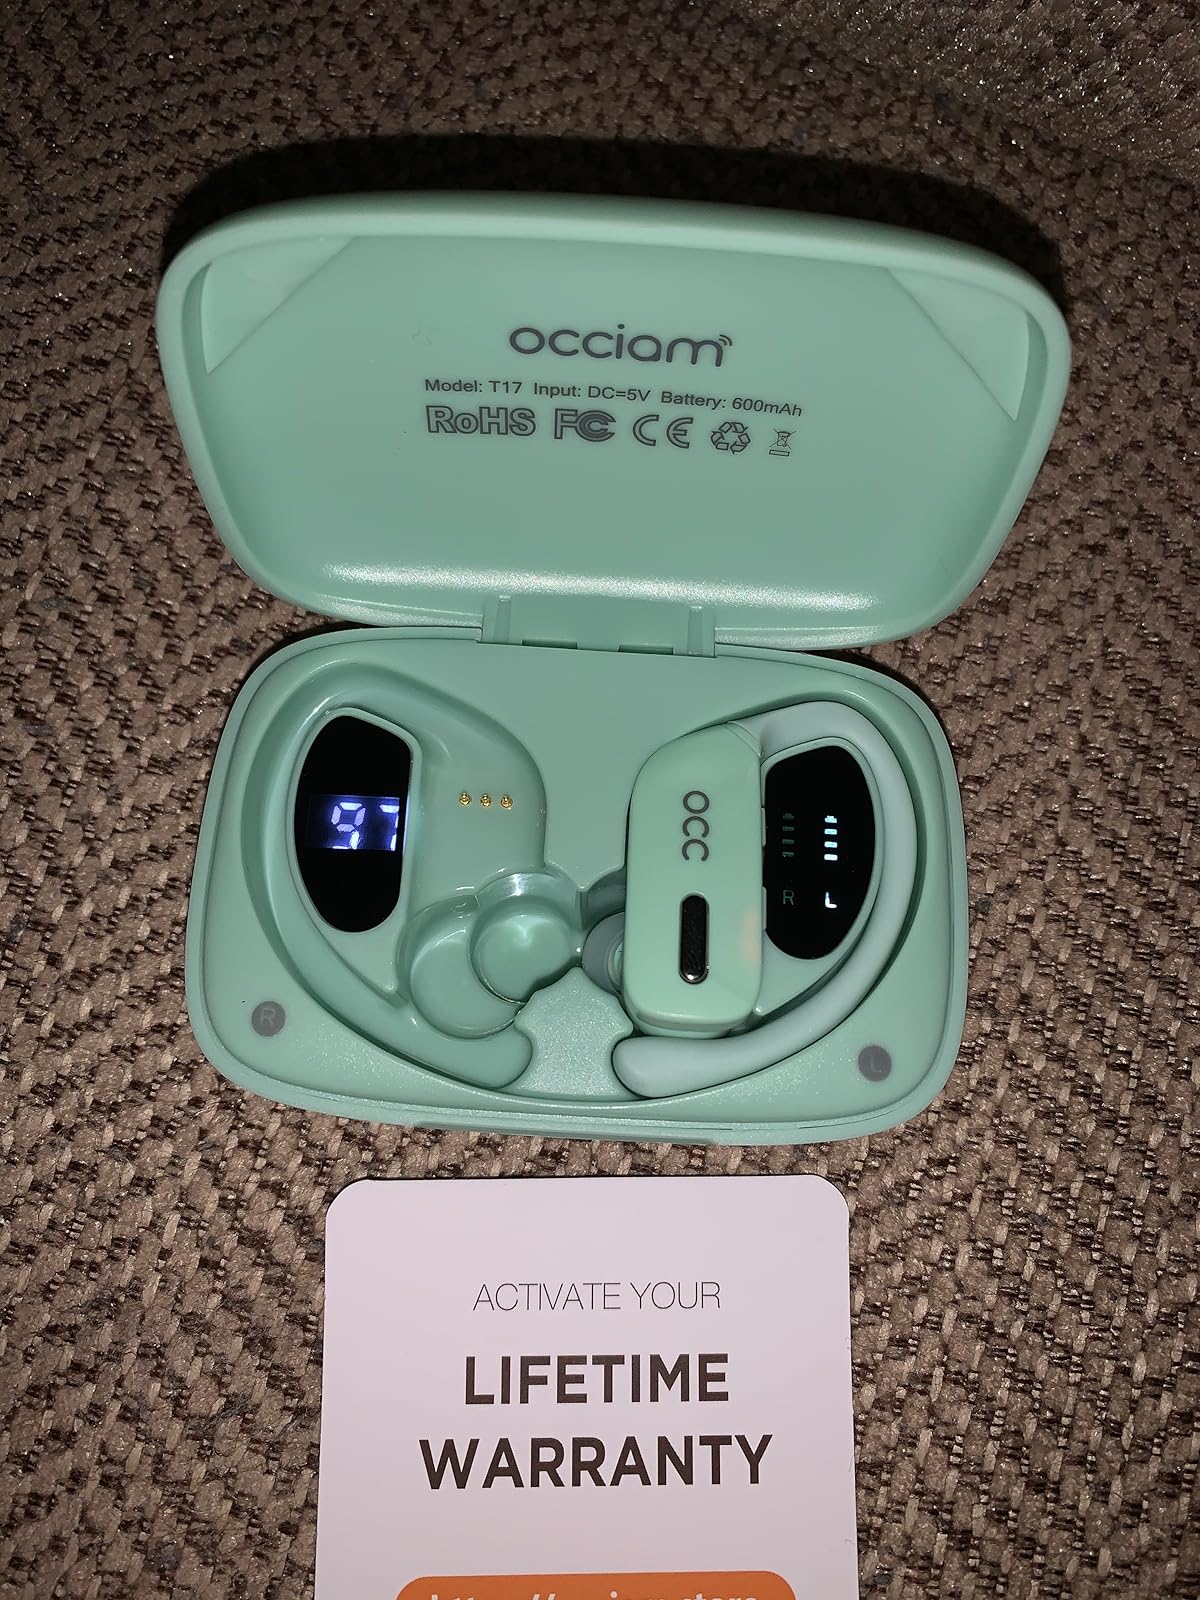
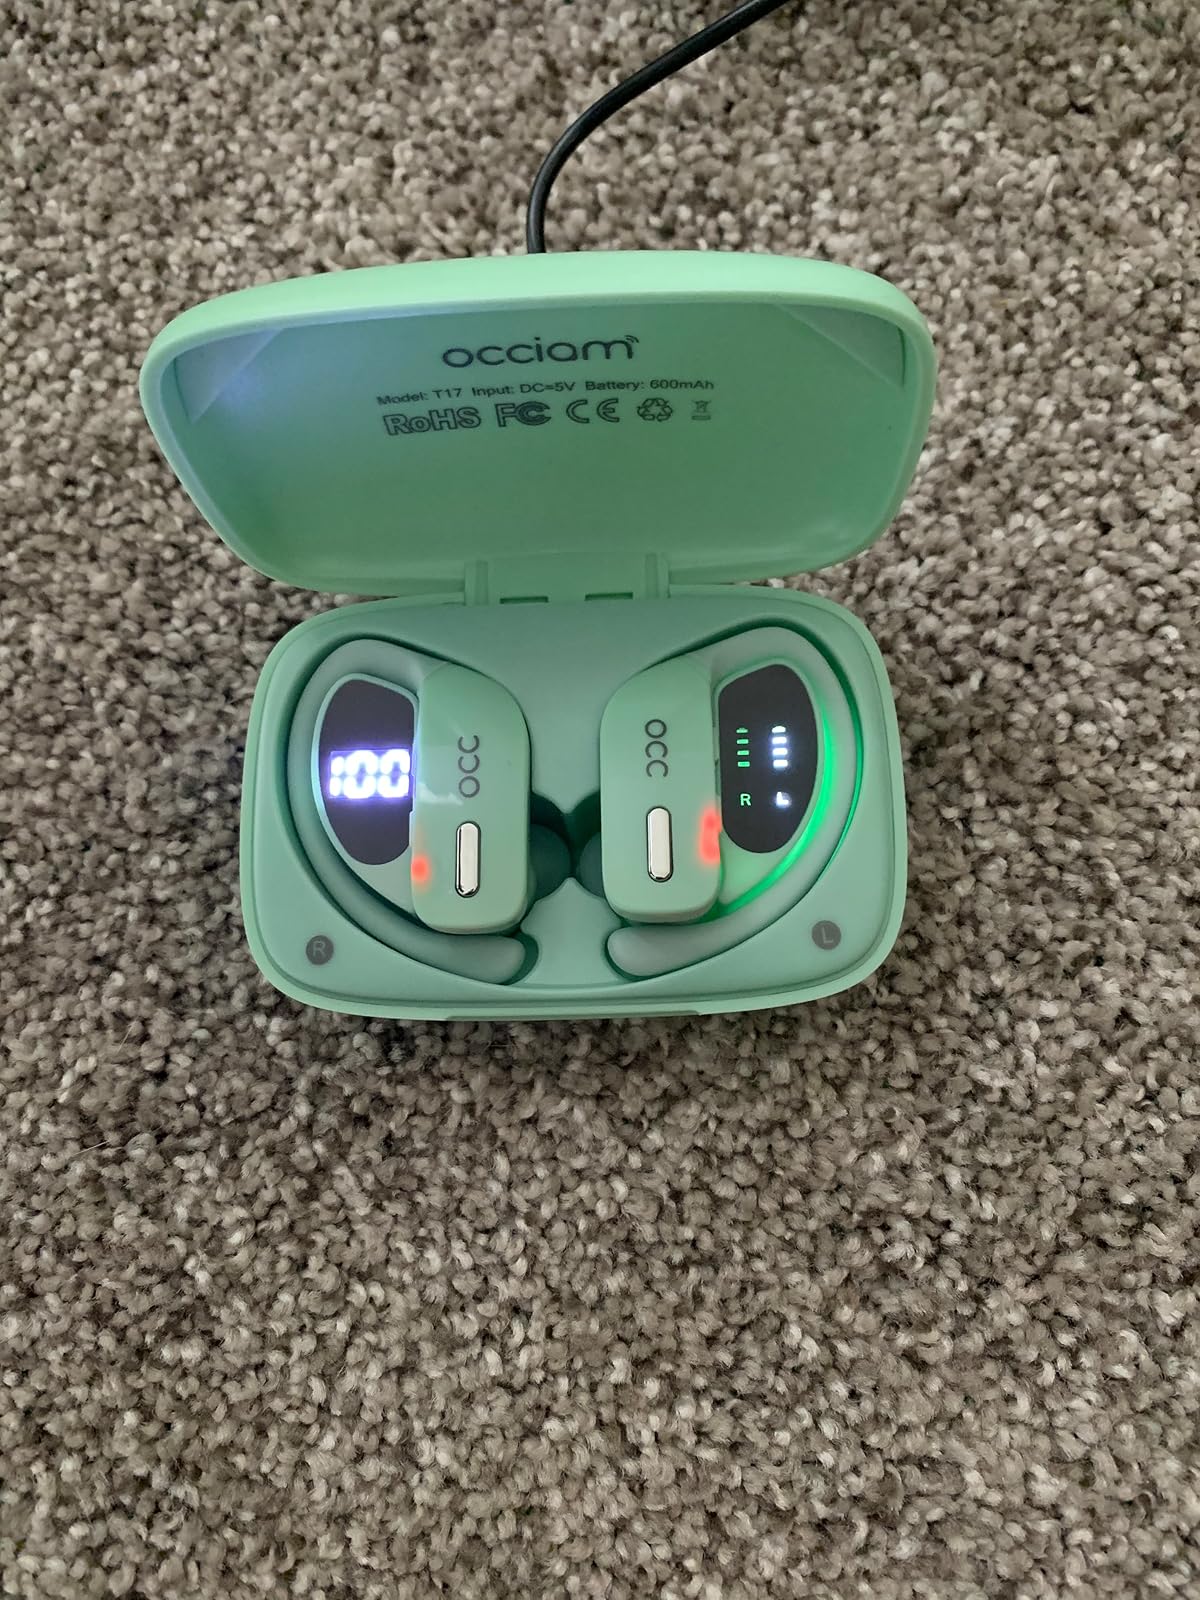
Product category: earbuds
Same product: yes